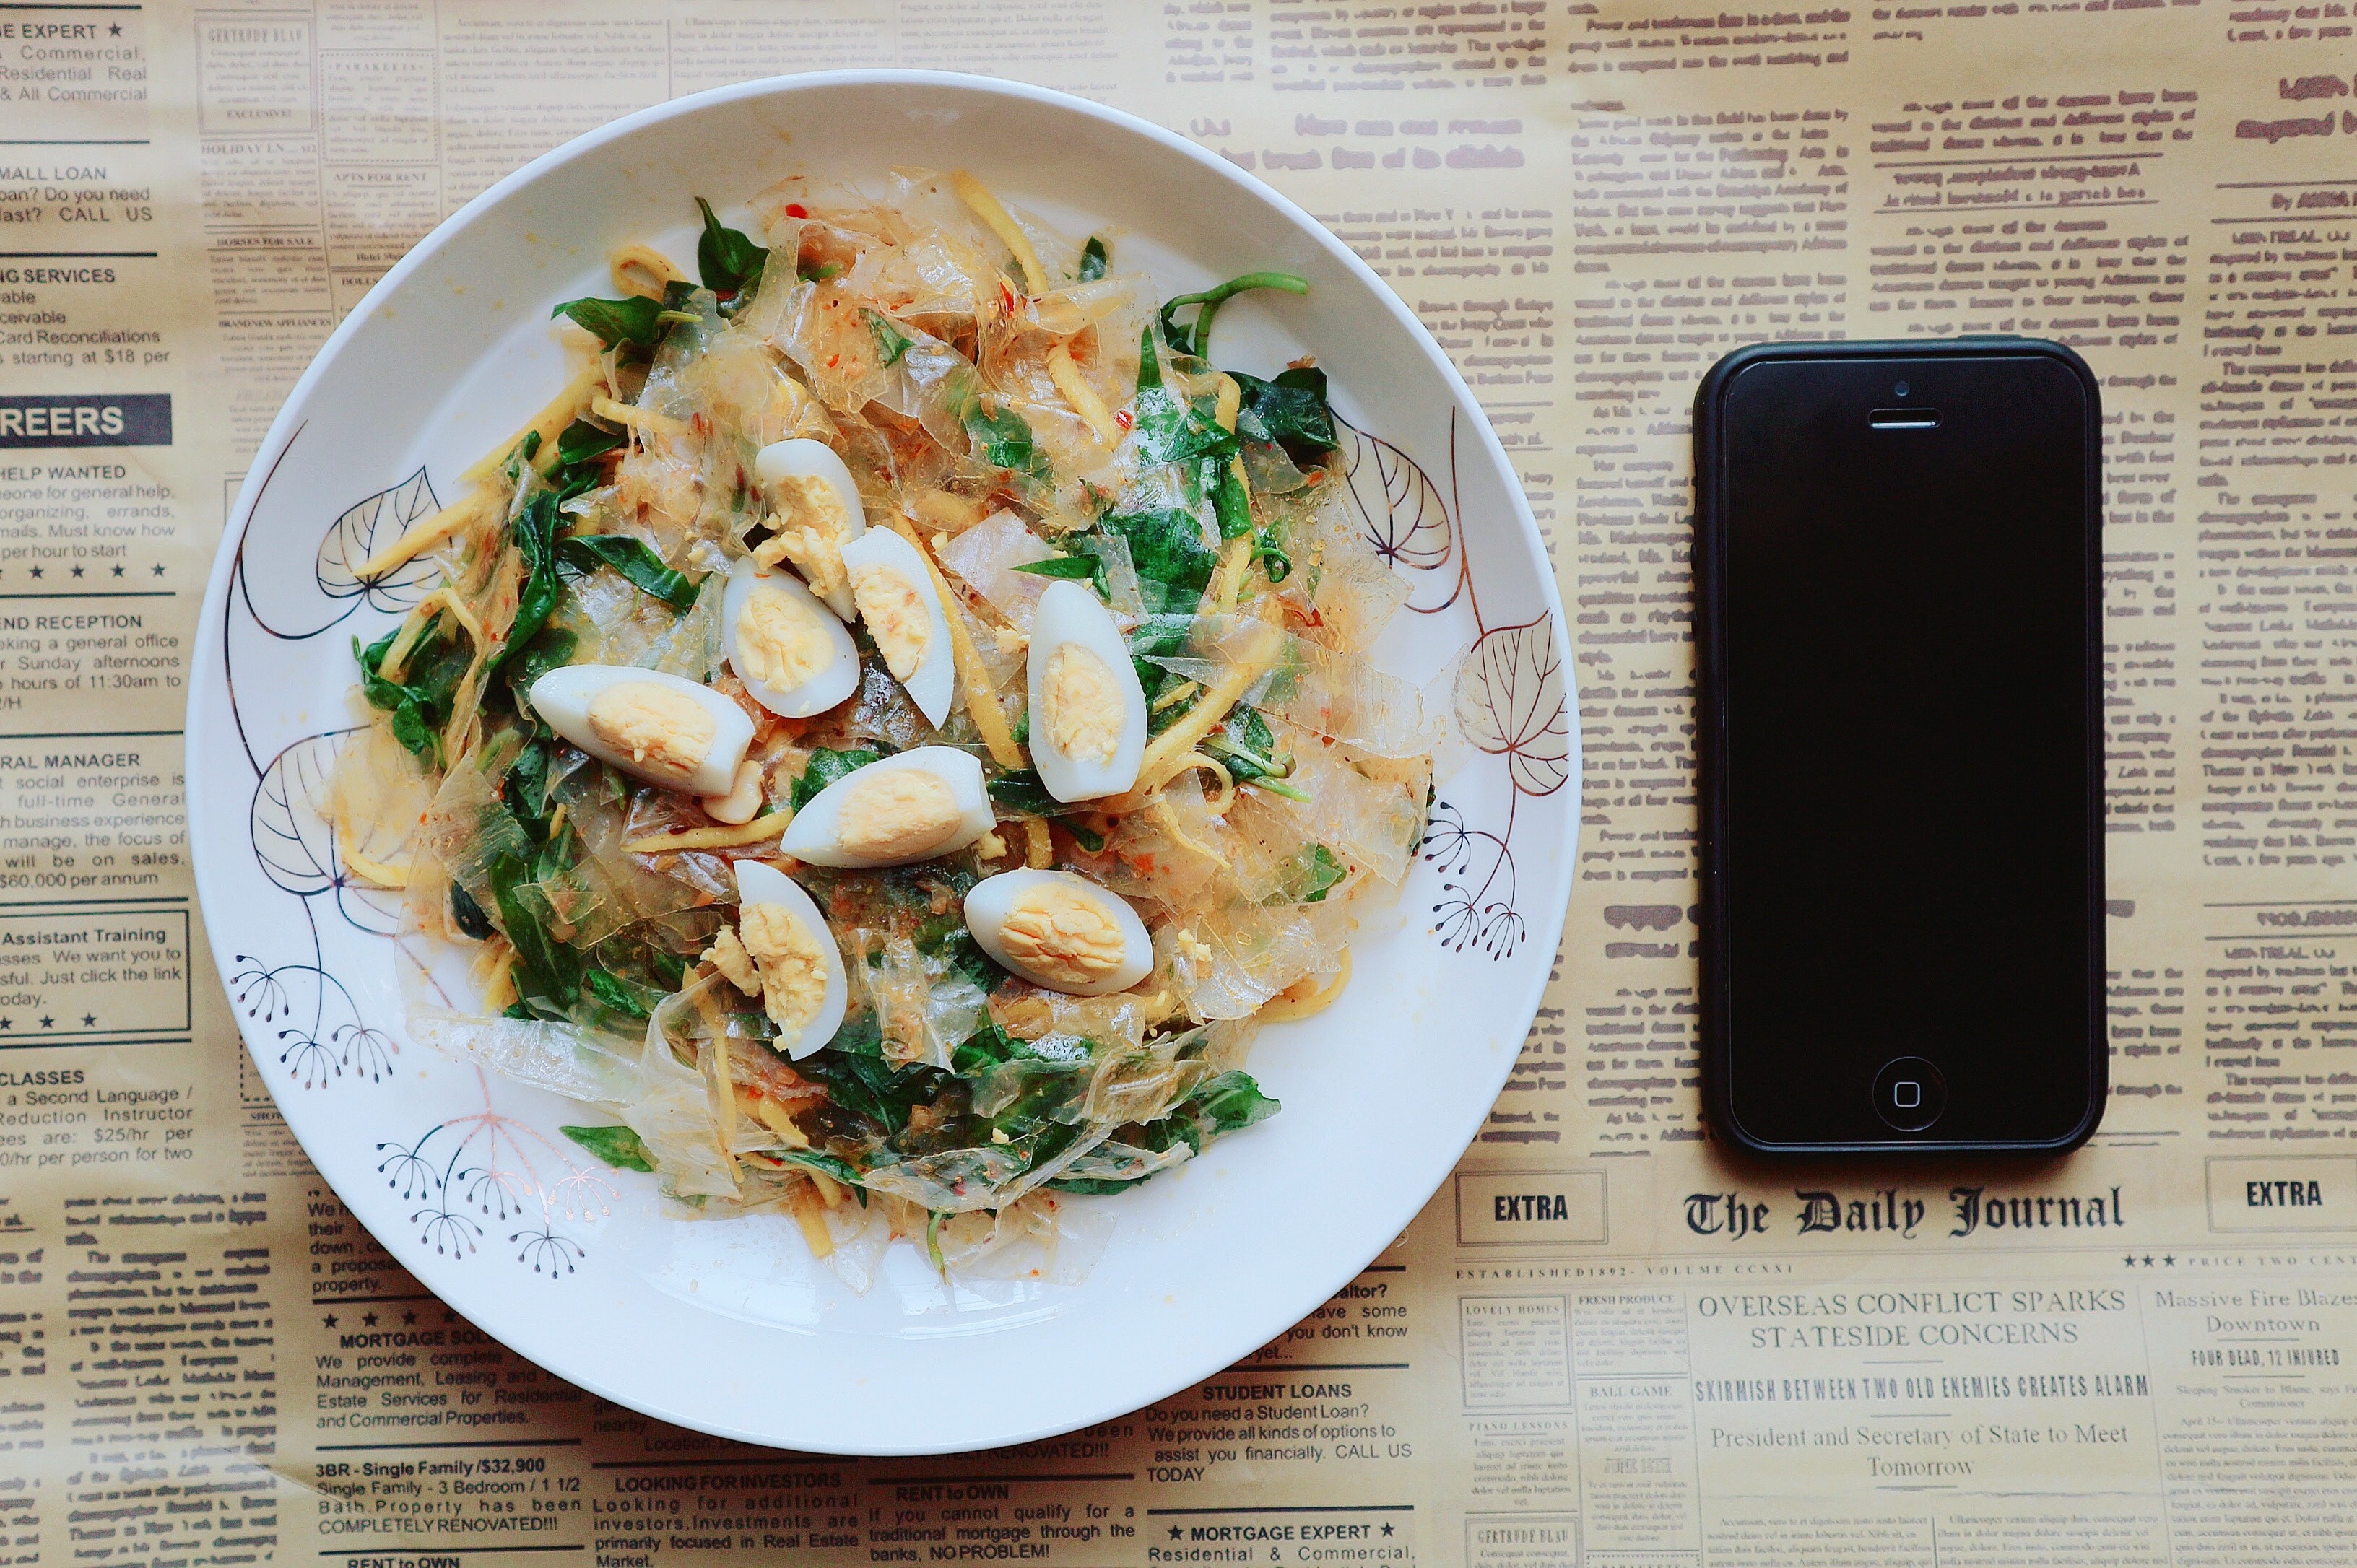
food, dish, cuisine, ingredient, comfort food, recipe, produce, lunch, vegetarian food, vegetable, meal, leaf vegetable, salad, thai food, brunch, meat